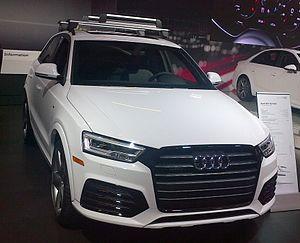
Ma photo d'un Audi Q3 de 2016, à Montréal, Québec, Canada dans le Salon International de l’auto de Montréal 2016.